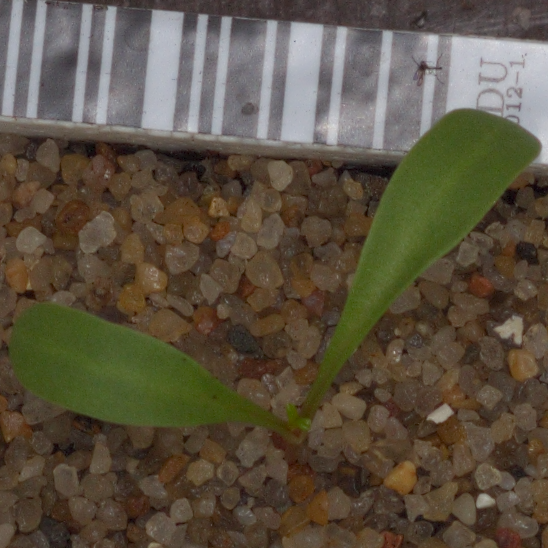
Label: sugar_beet